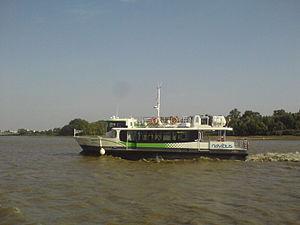
Navibus Île de Nantes
Navibus est un service public de transport en commun par navette fluviale sur la Loire et son affluent l'Erdre, lancé dans l'agglomération nantaise par la SEMITAN en 2005 sur le réseau TAN, puisqu'il est accessible avec les mêmes titres de transport que les autres lignes de ce réseau.
Finist'mer est un groupement maritime français privé, basé à Nantes. Finist'mer regroupe plusieurs compagnies maritimes développant depuis plusieurs années une activité de transport de passagers en milieu maritime, mais aussi en milieu fluvial.
Rezé [ʁəze] anciennement ratiatum est une commune située en France, dans le département de la Loire-Atlantique, en région Pays de la Loire, chef-lieu d'un canton qui porte son nom. Située dans le Pays nantais, Rezé a par ailleurs donné son nom au pays de Retz, pays traditionnel dont elle fut la capitale originelle.